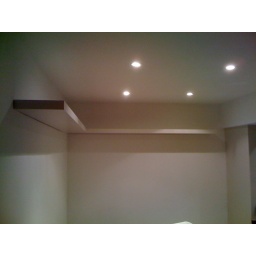
New shelf in the kitchen